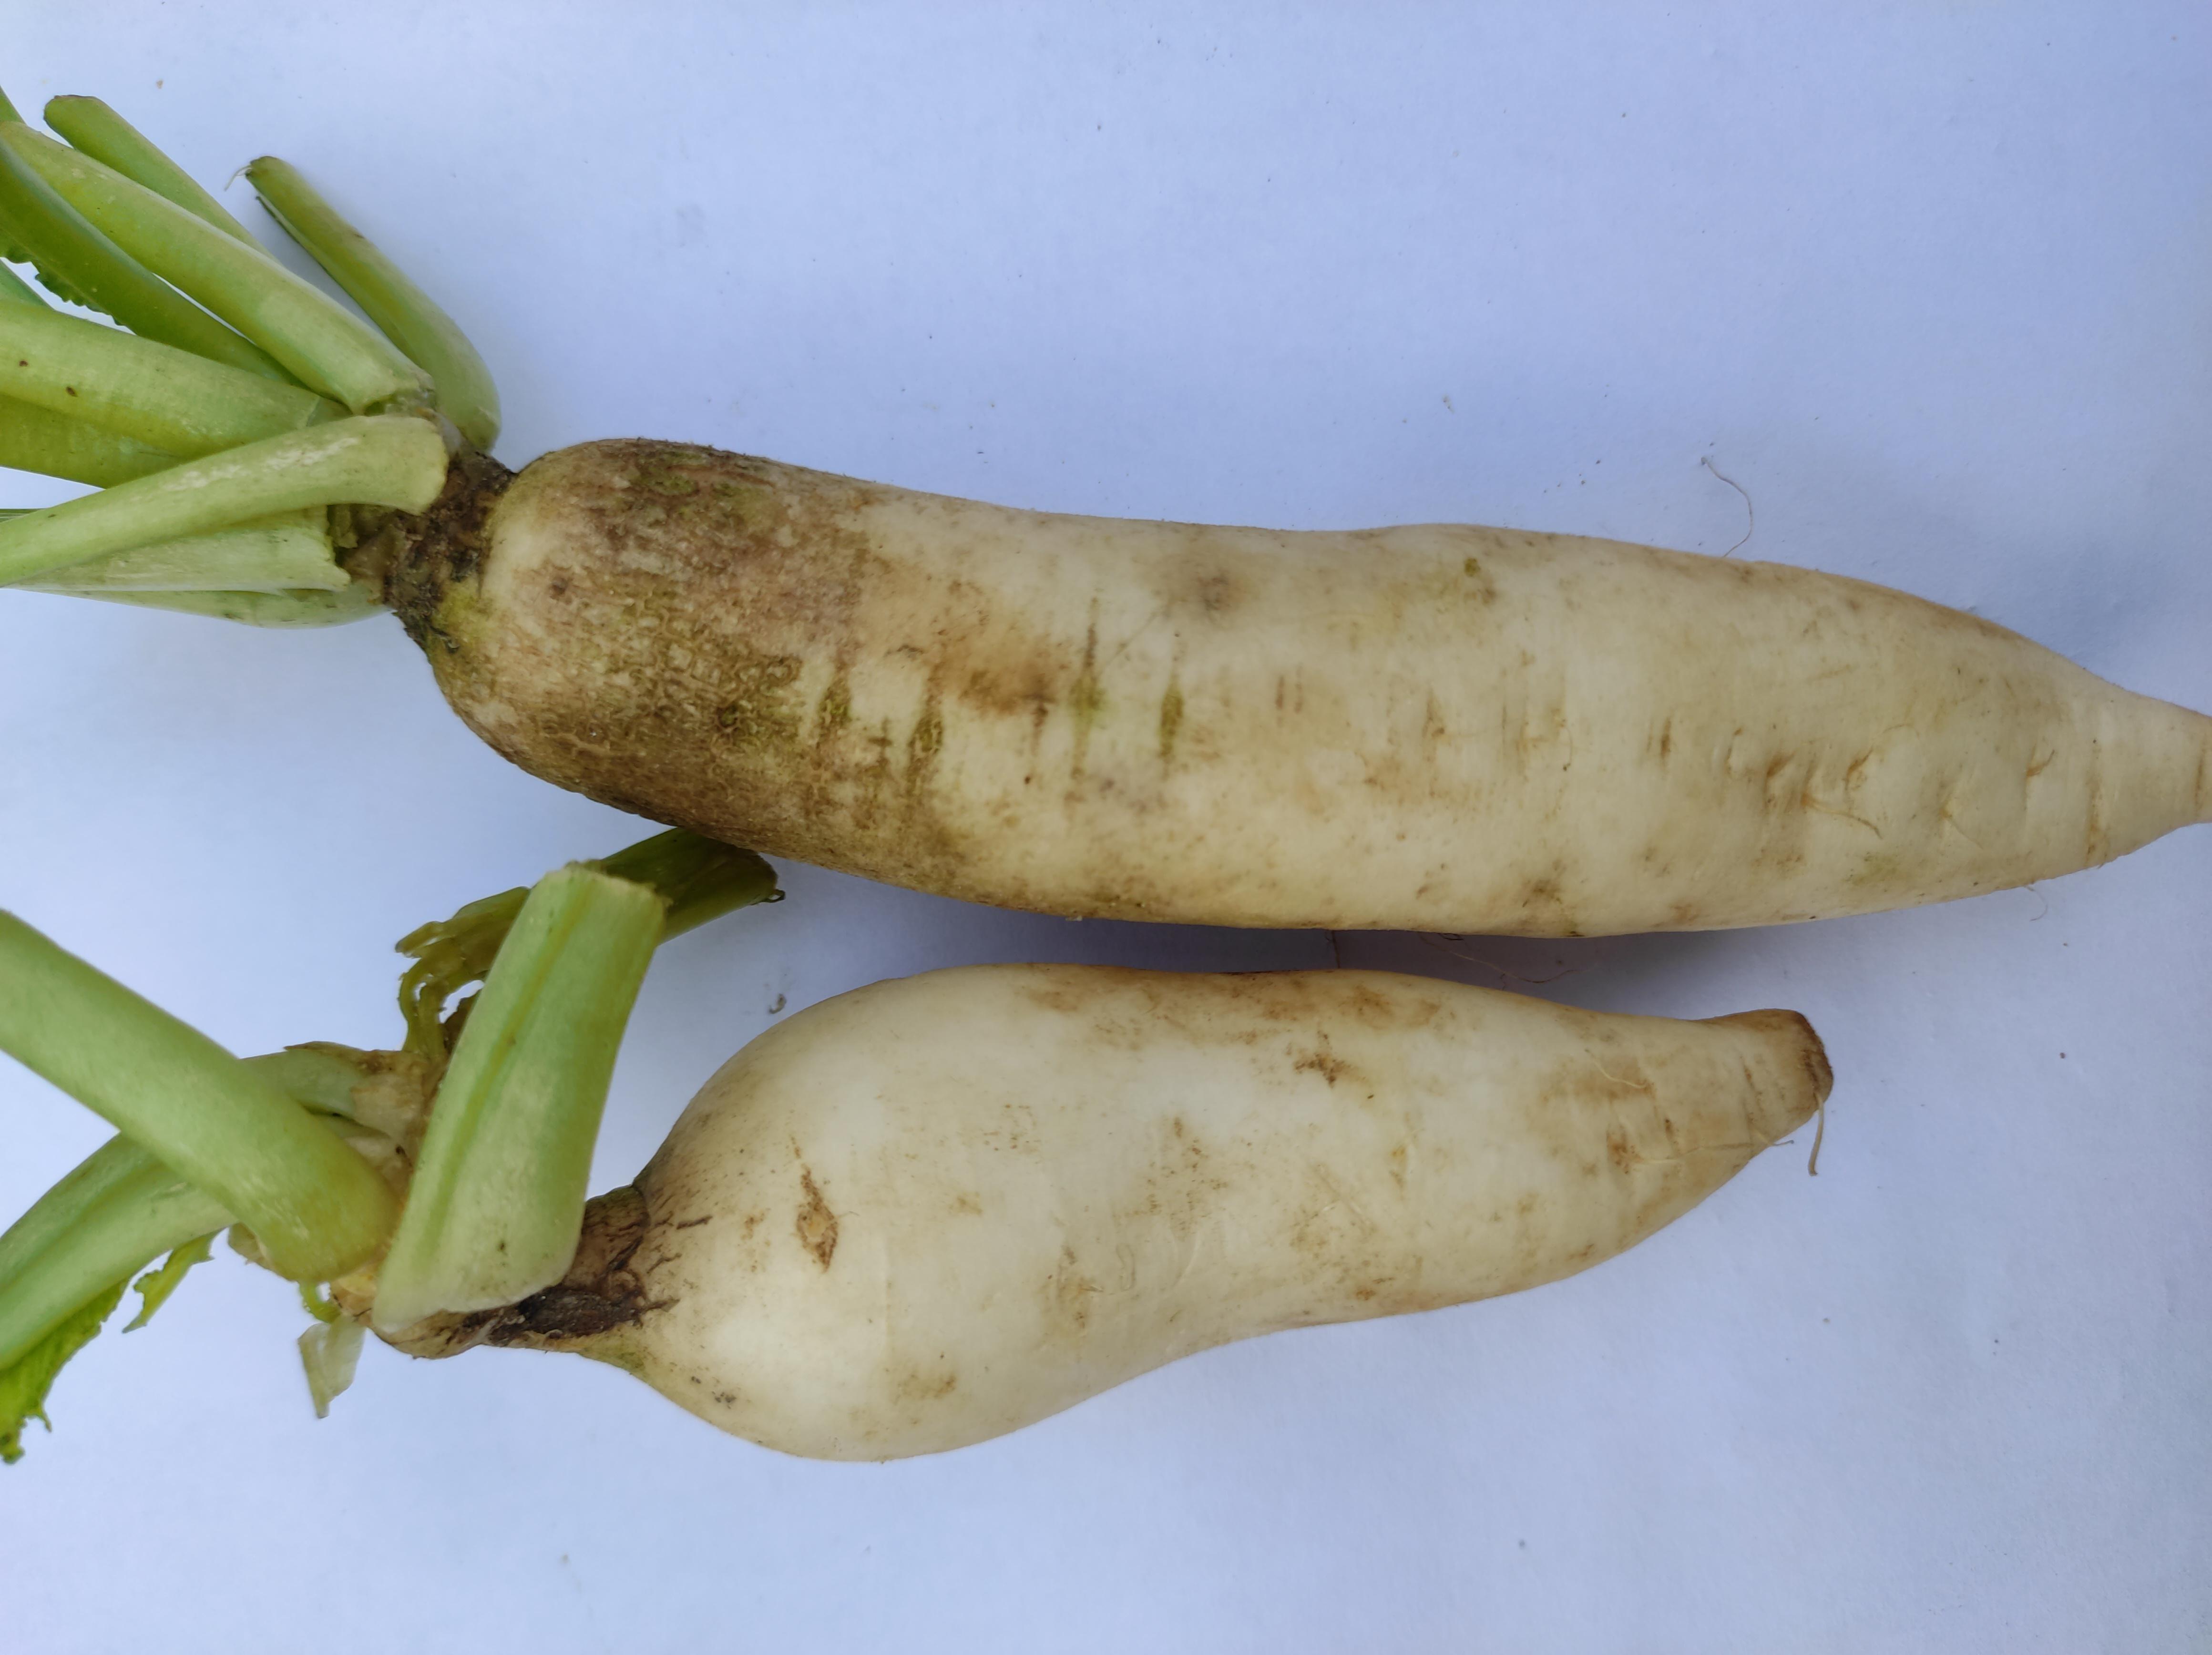
Label: Radish